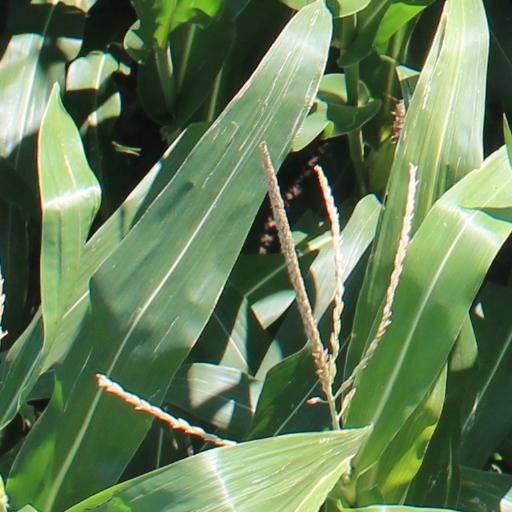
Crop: maize; corn